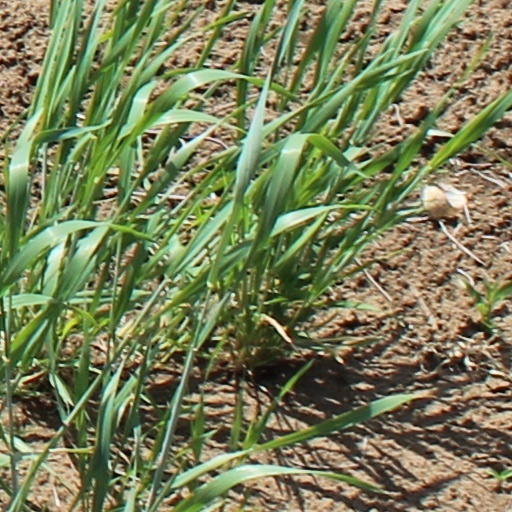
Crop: wheat